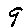
Label: 9